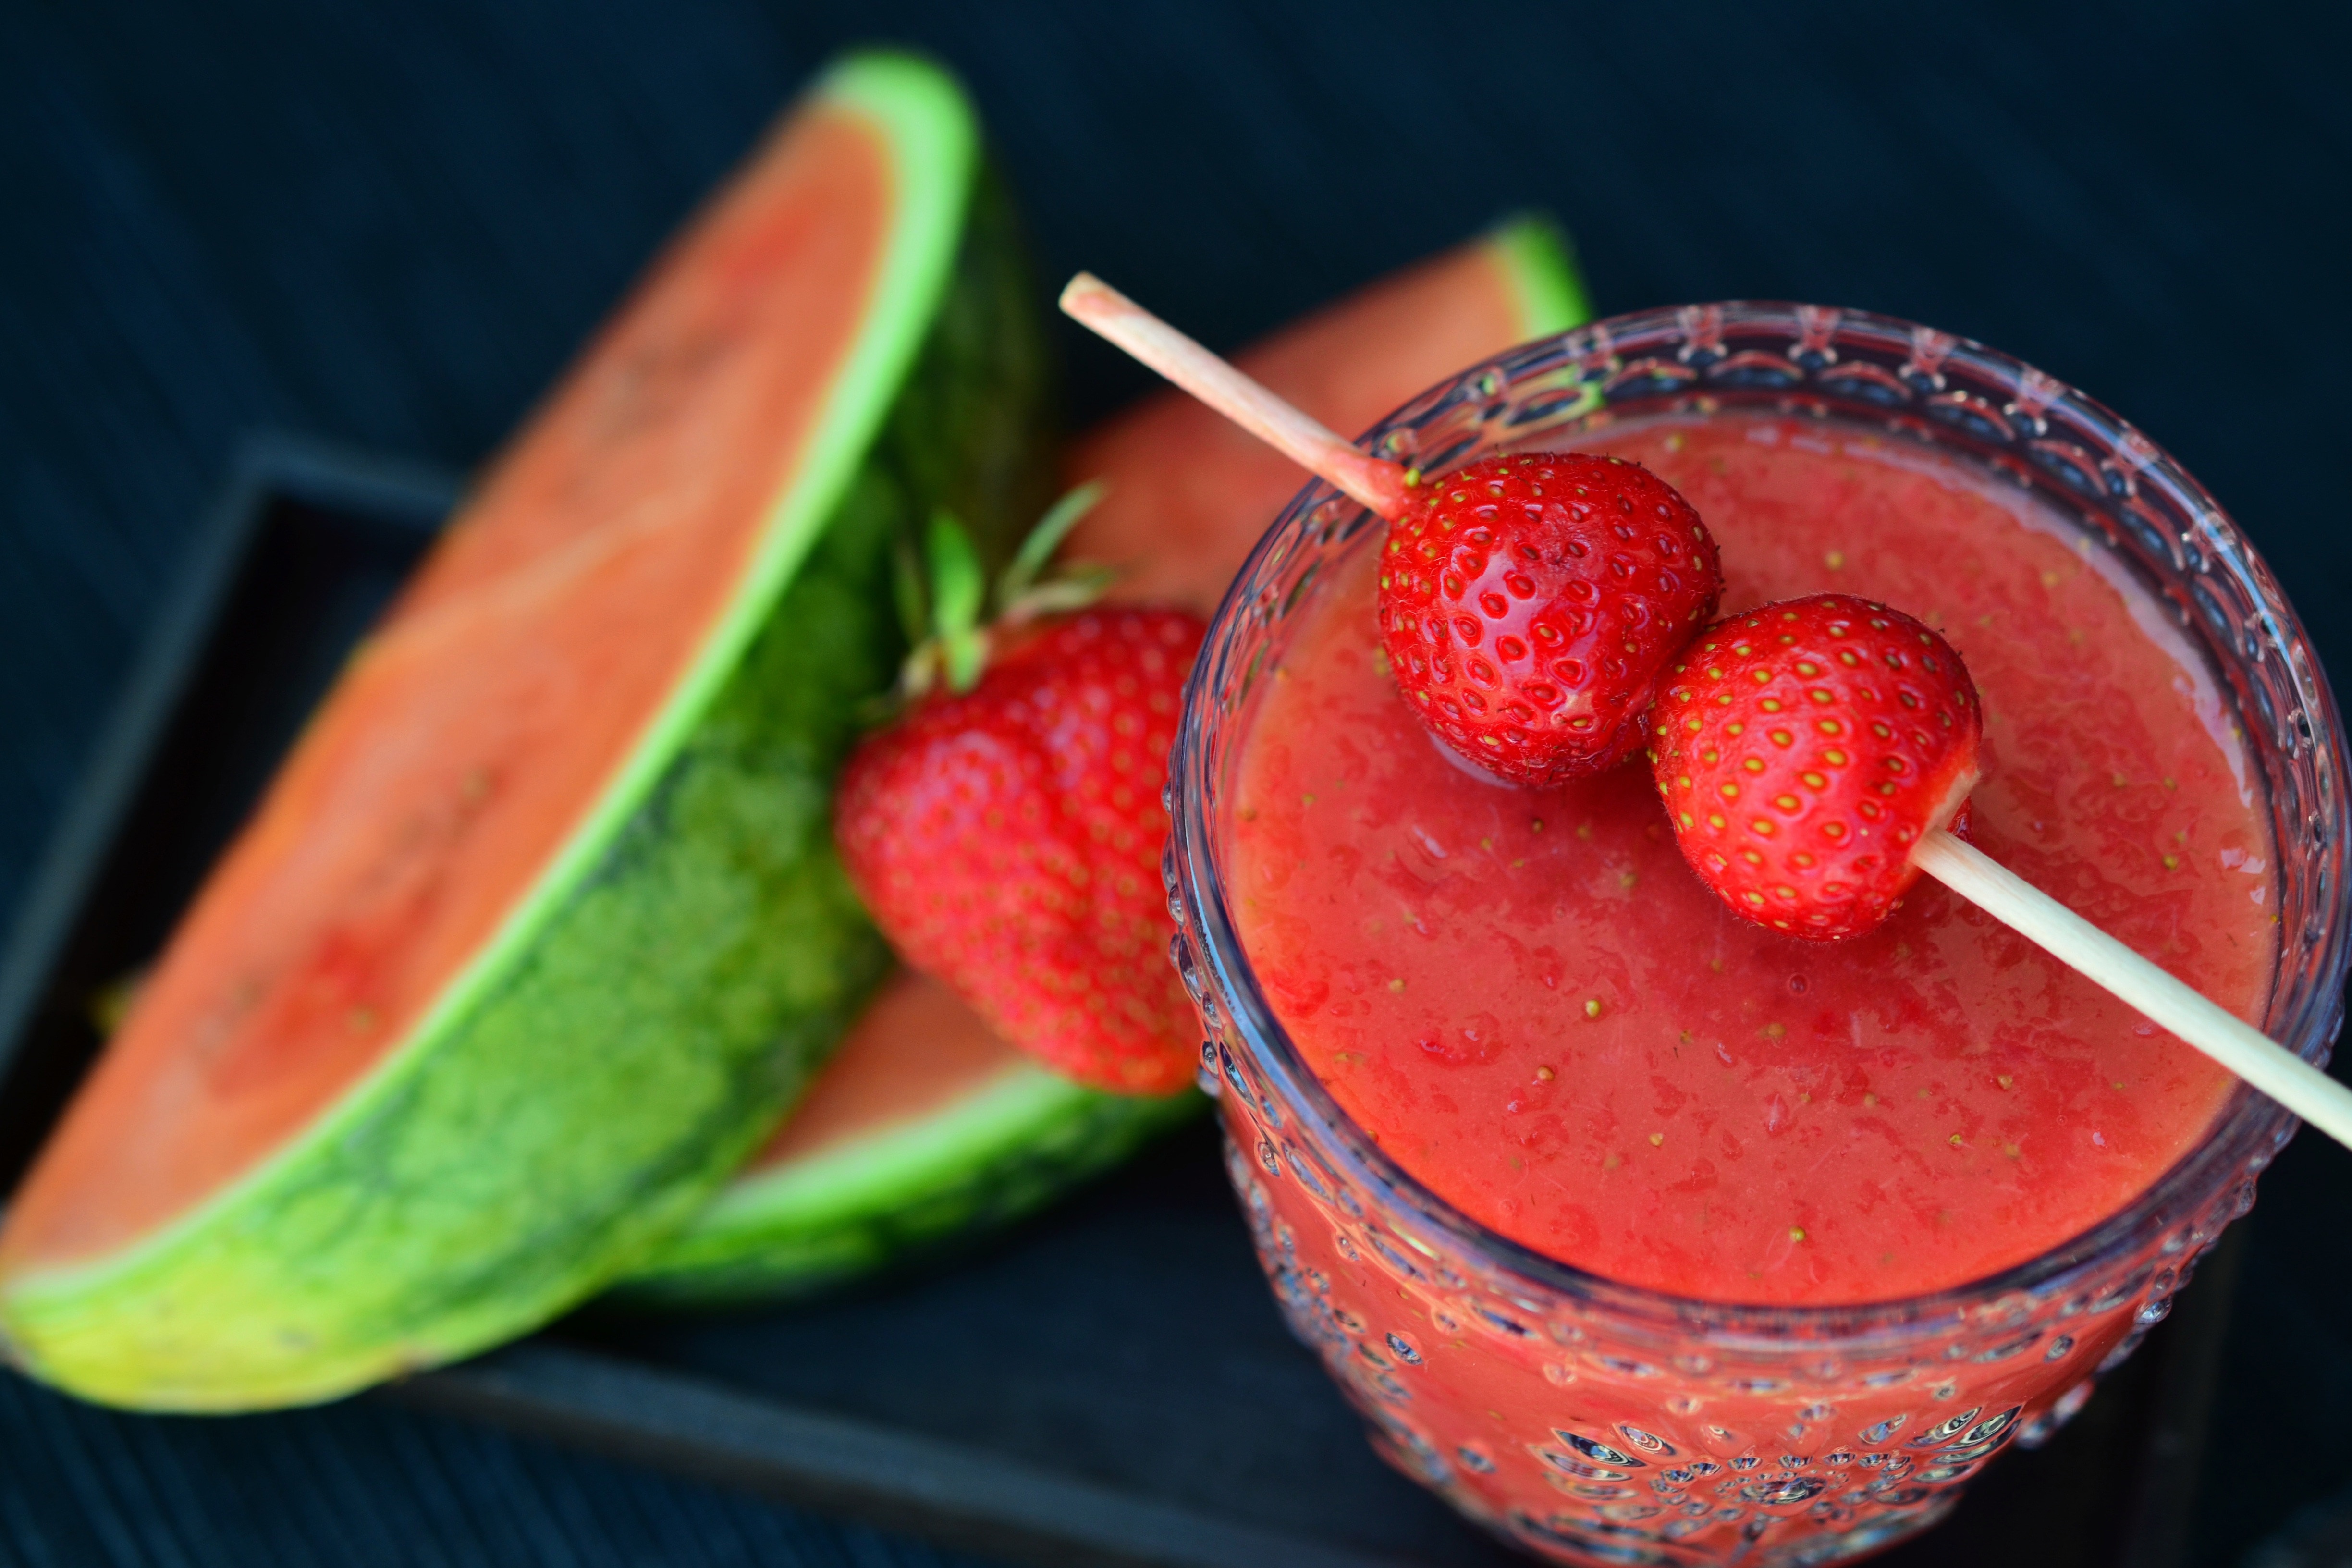
food, fruit, superfood, berry, smoothie, non alcoholic beverage, strawberry, plant, strawberries, drink, health shake, cocktail garnish, produce, natural foods, cuisine, daiquiri, ingredient, strawberry juice, seedless fruit, dish